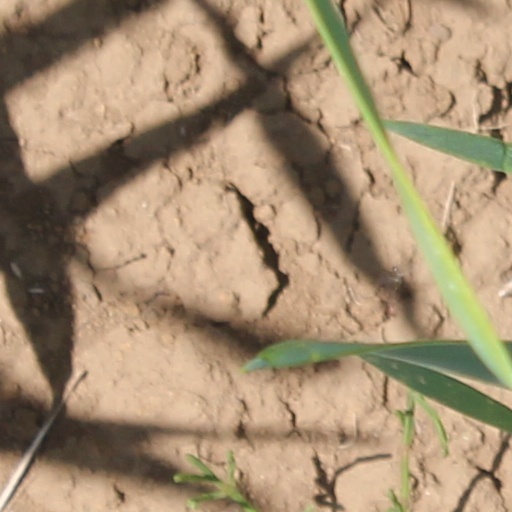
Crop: wheat